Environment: real
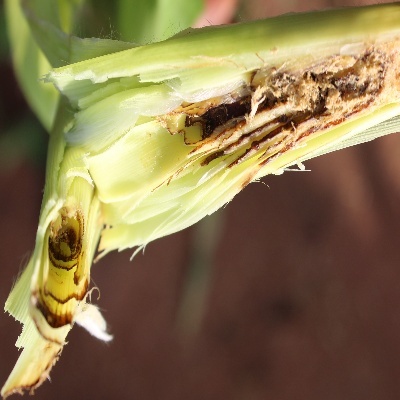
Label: fall_armyworm